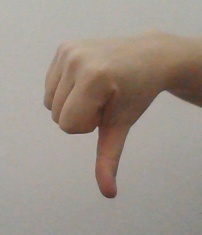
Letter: waw